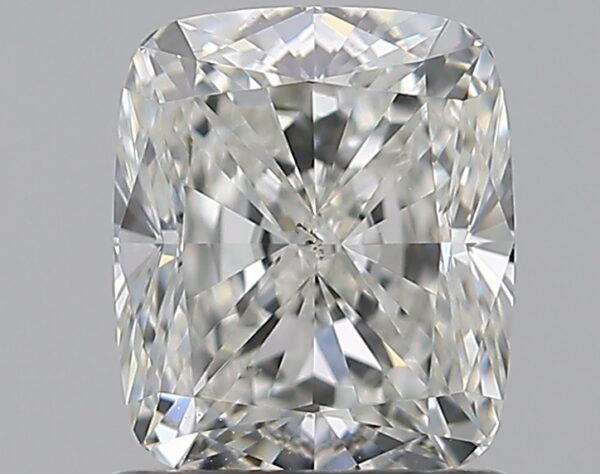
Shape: cushion
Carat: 1.4
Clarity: VS2
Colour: H
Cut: VG
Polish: EX
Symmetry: EX
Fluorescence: N
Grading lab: GIA
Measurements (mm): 6.74 x 5.68 x 4.07